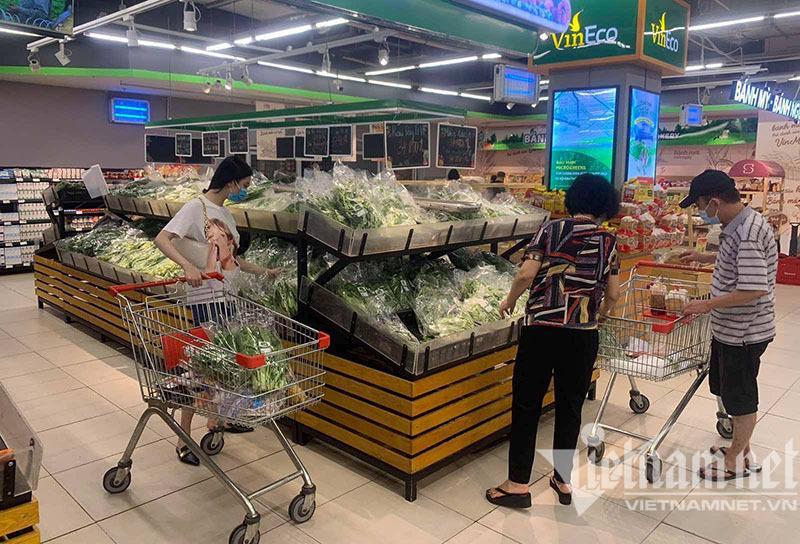
có nhiều bó rau xuất hiện ở trên quầy hàng